Canadian Tire

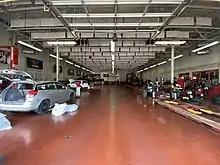
The Canadian Tire automotive service garage at Shoppers World Brampton

Canadian Tire Petroleum (CTP), operating as Canadian Tire Gas+, is the division of Canadian Tire which operates gas stations and car washes. CTP was founded in 1958 as a means of increasing customer traffic to Canadian Tire stores. In Ontario, CTP also operates Pit Stop, which provides services like oil changes and rust checks. The Canadian Tire money loyalty program was originally launched through the gas bars as "Gas Bonus Coupons." CTP has opened three Q Stop stores featuring a mini-grocery store and other items.